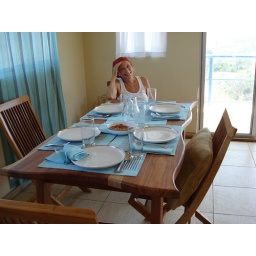
Custom made dining table and chairs by local craftsman